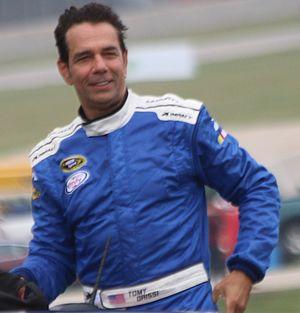
Tomy Drissi, né le 9 décembre 1958 à Hollywood aux Etats-Unis, est un pilote automobile américain.